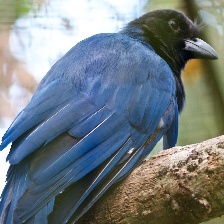
Species: AZURE JAY
Scientific name: CYANOCORAX CAERULEUS
ImageNet parent category: jay